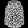
Label: Coat